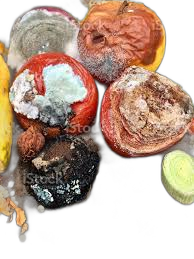
Waste category: biological